Monna Rosa

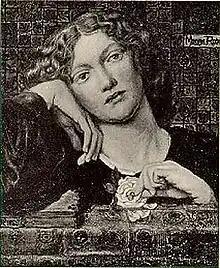
Early photograph of the 1862 painting.

Rossetti asked Leyland to return the painting for reworking and soon finished on 3 December 1873 at Kelmscott.